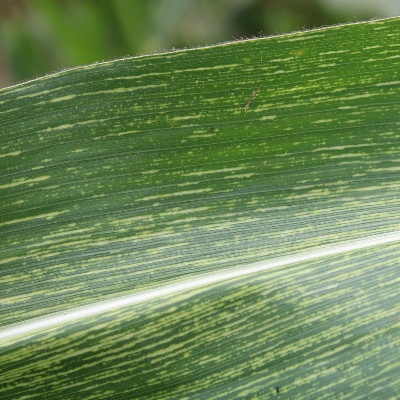
Crop: Maize
Condition: streak virus